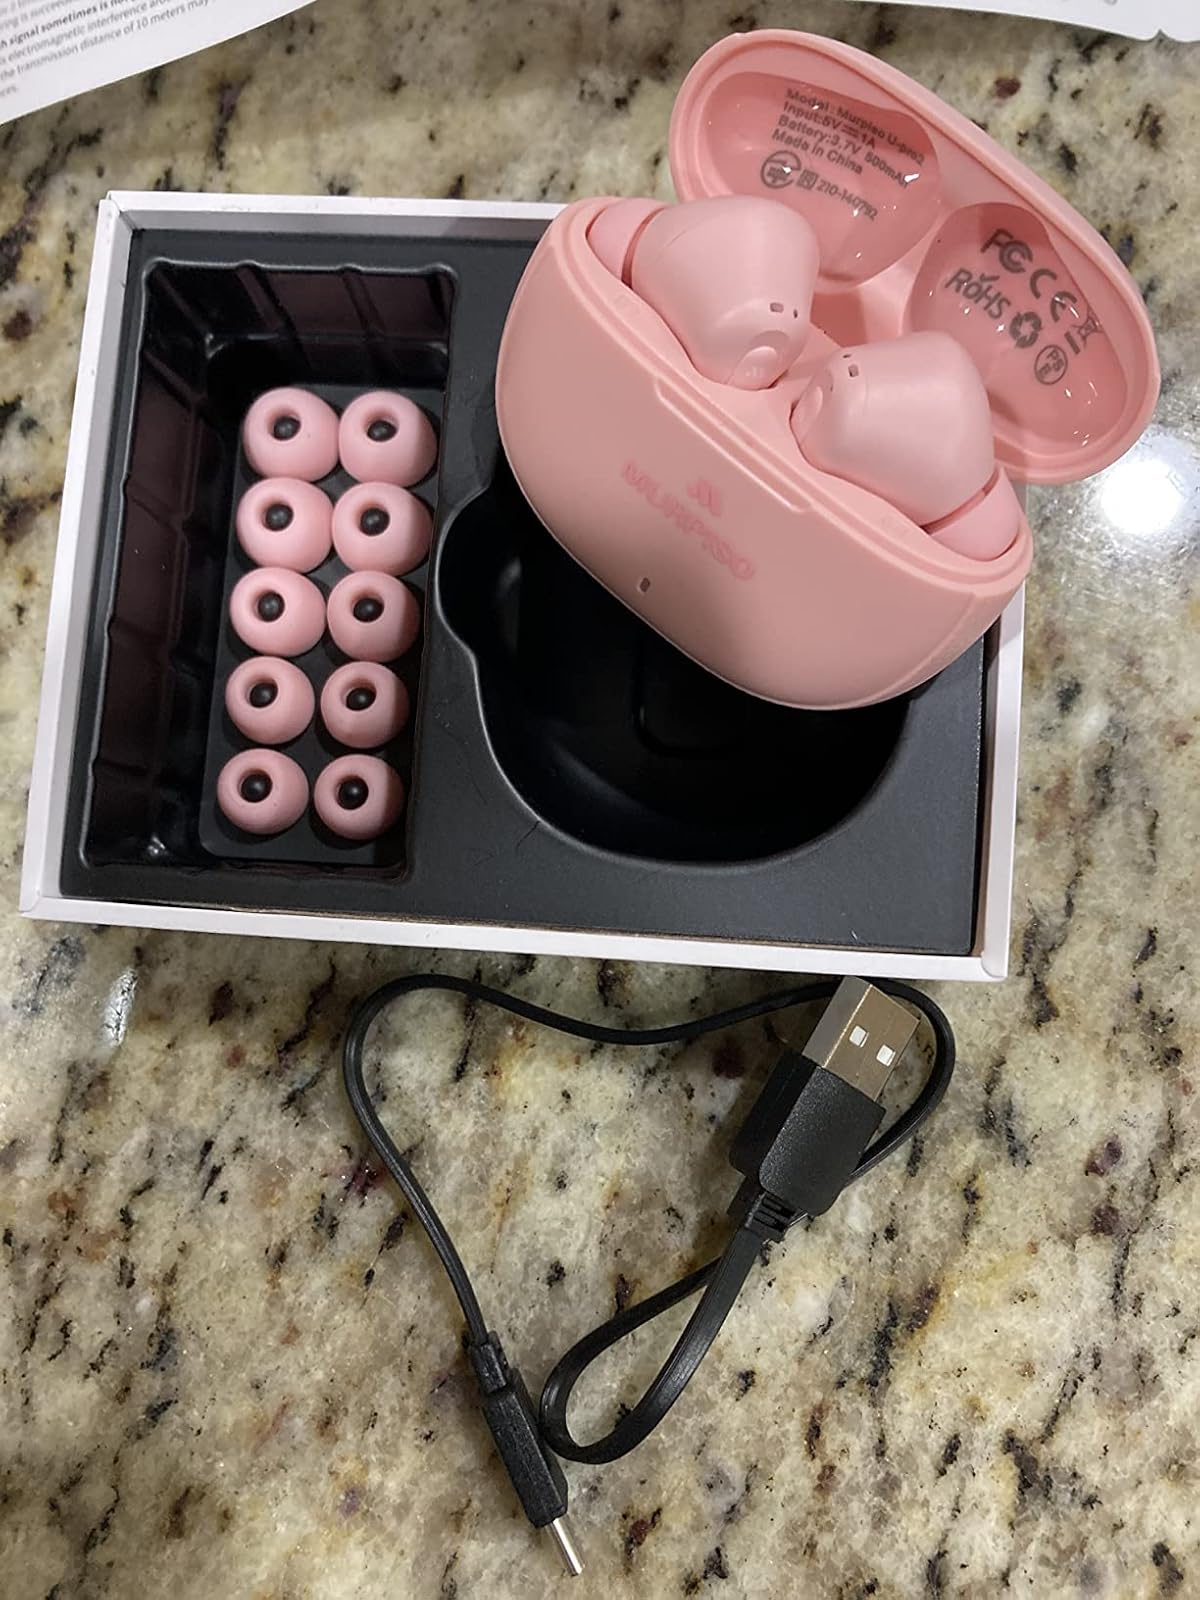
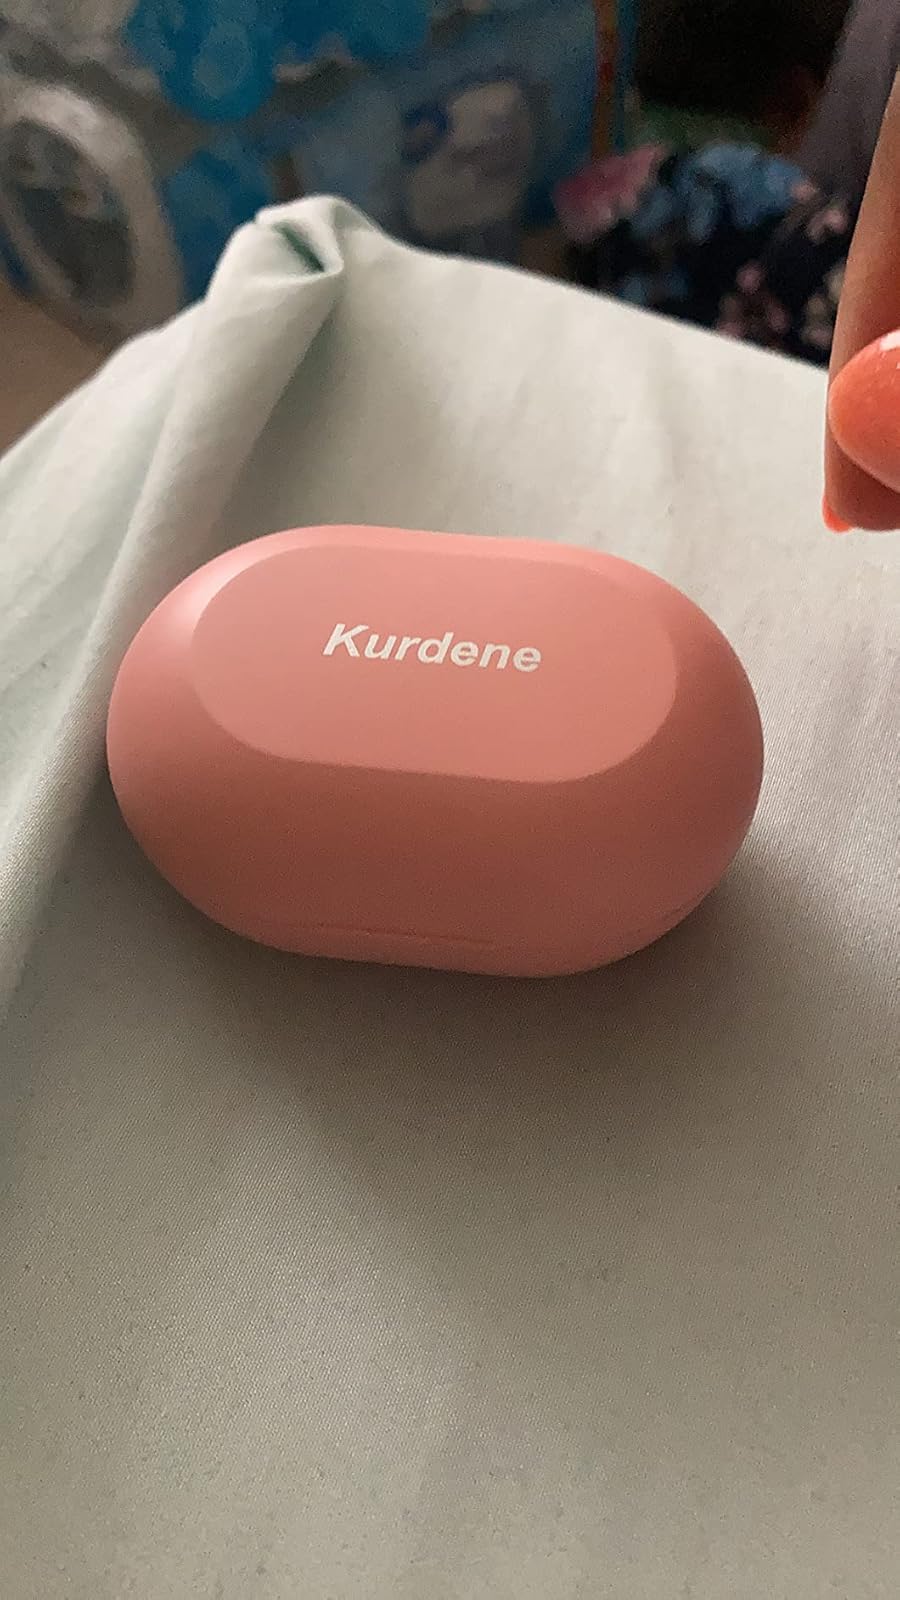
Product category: earbuds
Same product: no